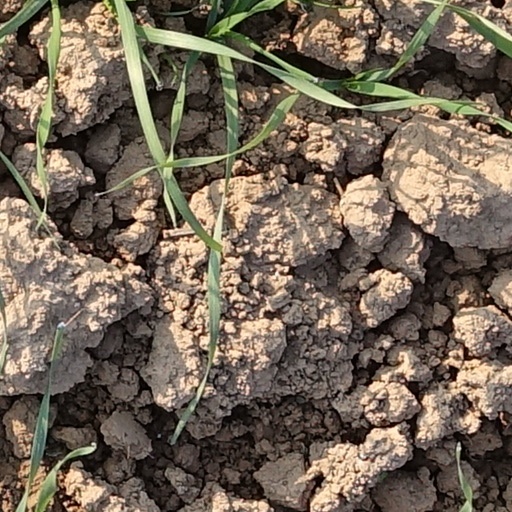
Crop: wheat